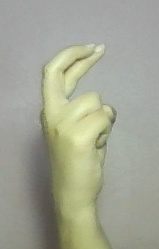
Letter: zay